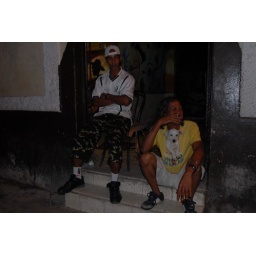
guy with dog in shirt